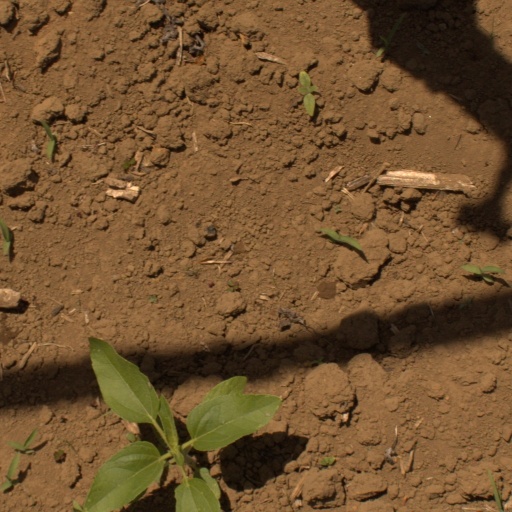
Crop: Jerusalem artichoke